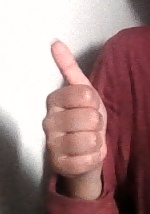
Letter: aleff